History of logic

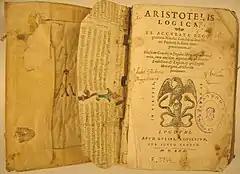
Aristotle's logic was still influential in the Renaissance.

The logic of Aristotle, and particularly his theory of the syllogism, has had an enormous influence in Western thought. Aristotle was the first logician to attempt a systematic analysis of logical syntax, of noun (or "term"), and of verb. He was the first "formal logician", in that he demonstrated the principles of reasoning by employing variables to show the underlying logical form of an argument. He sought relations of dependence which characterize necessary inference, and distinguished the validity of these relations, from the truth of the premises. He was the first to deal with the principles of contradiction and excluded middle in a systematic way.